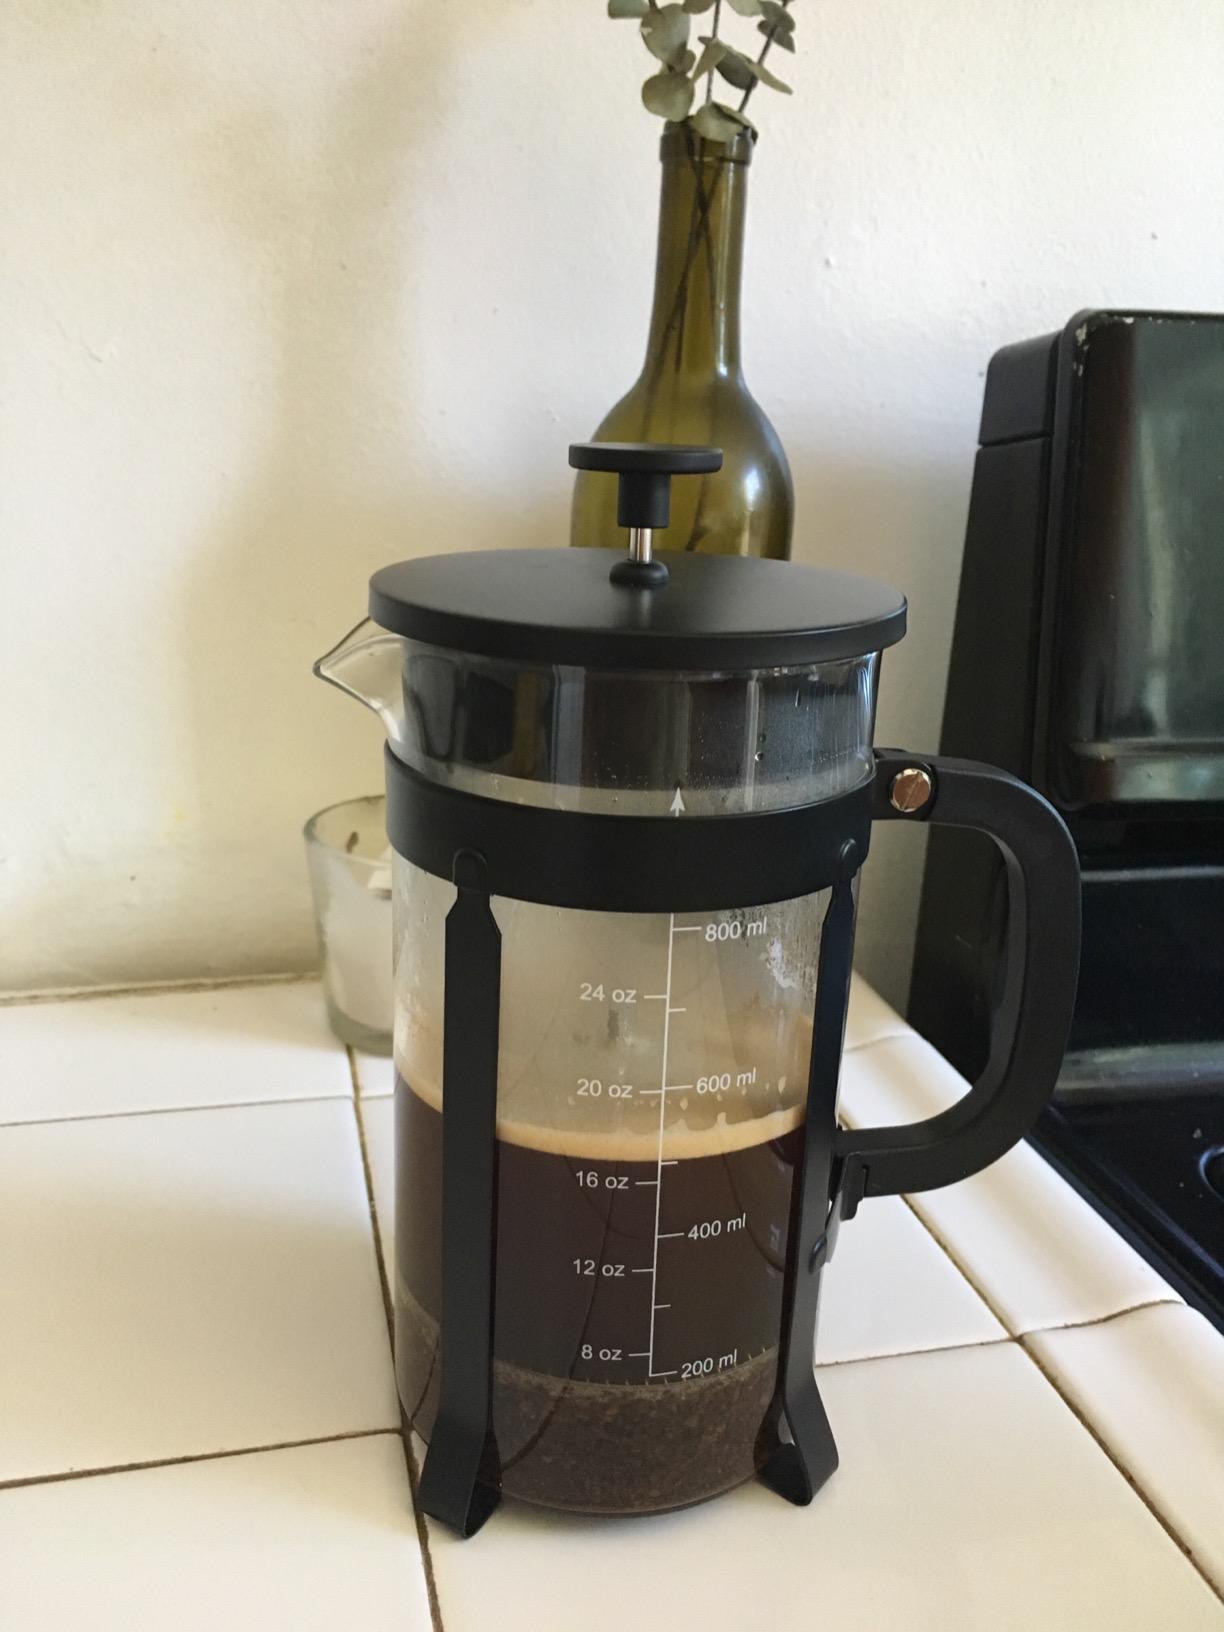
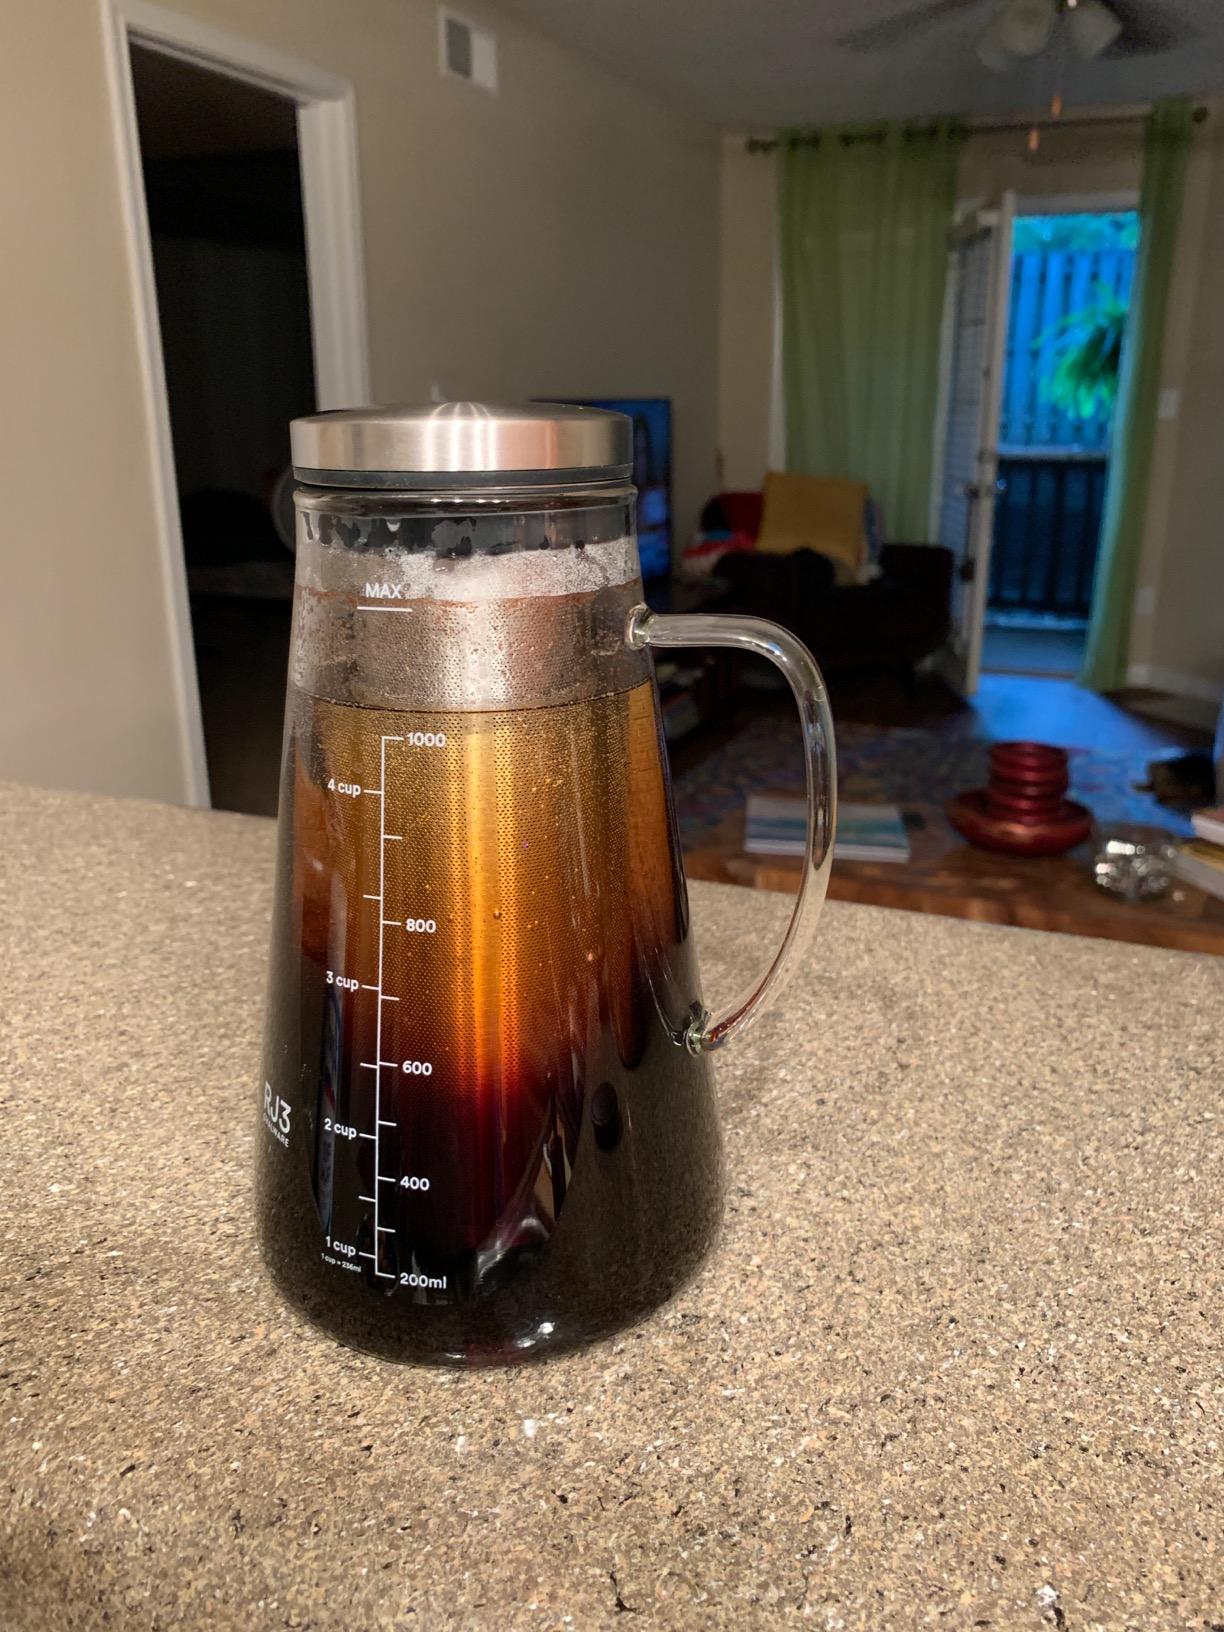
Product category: items_tea
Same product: no